Folk costume

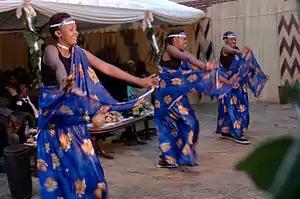
Rwandan dancers wearing imishanana

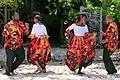
Kamntole clothes in Seychelles

In Somalia, traditional dress includes the kanzu or khamiis and kitenge. For men, traditional clothing also includes the macawiis and koofiyad. Women may wear the dirac, guntiino, and garbasaar.